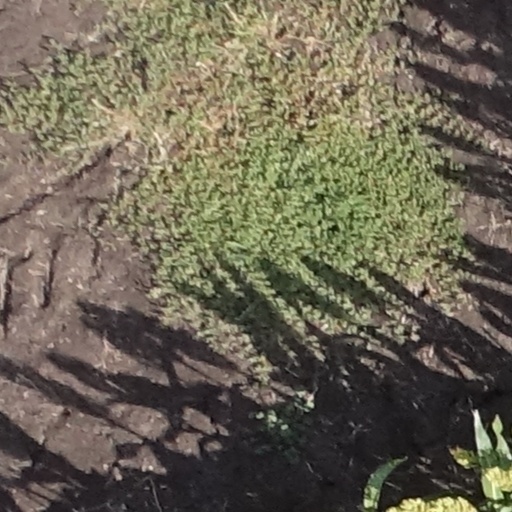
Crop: sorghum